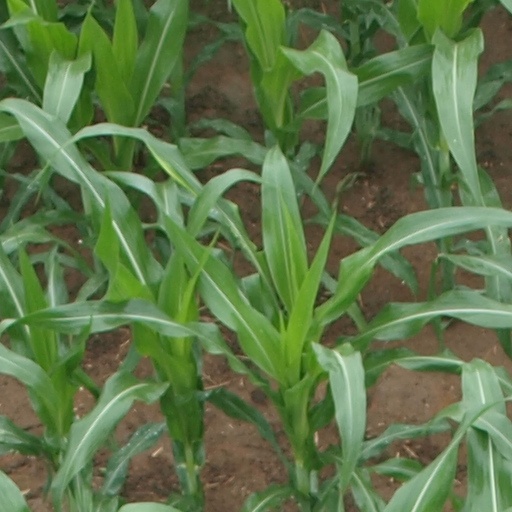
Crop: maize; corn